Moltke Mansion

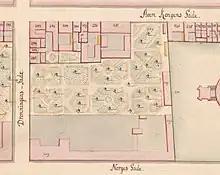
No. 209 seen in a detail from Christian Gedde's map of St. Ann's East Quarter, 1757

The mansion then became the focal point of a minor scandal when the brother, Count Christian Conrad Danneskiold-Laurvigen, abducted a young actress, Mette Marie Rose, whom he had fallen for, and hid her in the house. Whether it was because the girl or her father disapproved of the liaison remains unclear, but King Frederick V was infuriated by the affair. Danneskiold-Laurvigen was sent exiled to his fief in Norway and had to pay a penalty of 10,000 Danish rigsdaler to a noble cause plus an annual compensation to the girl.